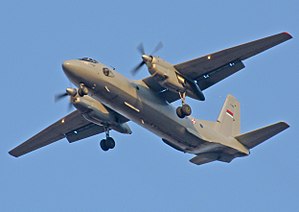
Niels Holck / Våbennedkastningen
Det var et russisk/ukrainsk Antonov An-26 transportfly våbnene blev kastet ned fra.
Niels Holck er en dansker der er kendt for sin rolle i nedkastningen af omkring fire ton våben i Purulia-distriktet i Vestbengalen i Indien i 1995. Han flygtede på spektakulær vis til Danmark og har siden været eftersøgt af Interpol. I sagen blev seks andre personer idømt livsvarigt fængsel i Indien.